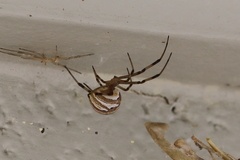
Species: Lactrodectus_hesperus